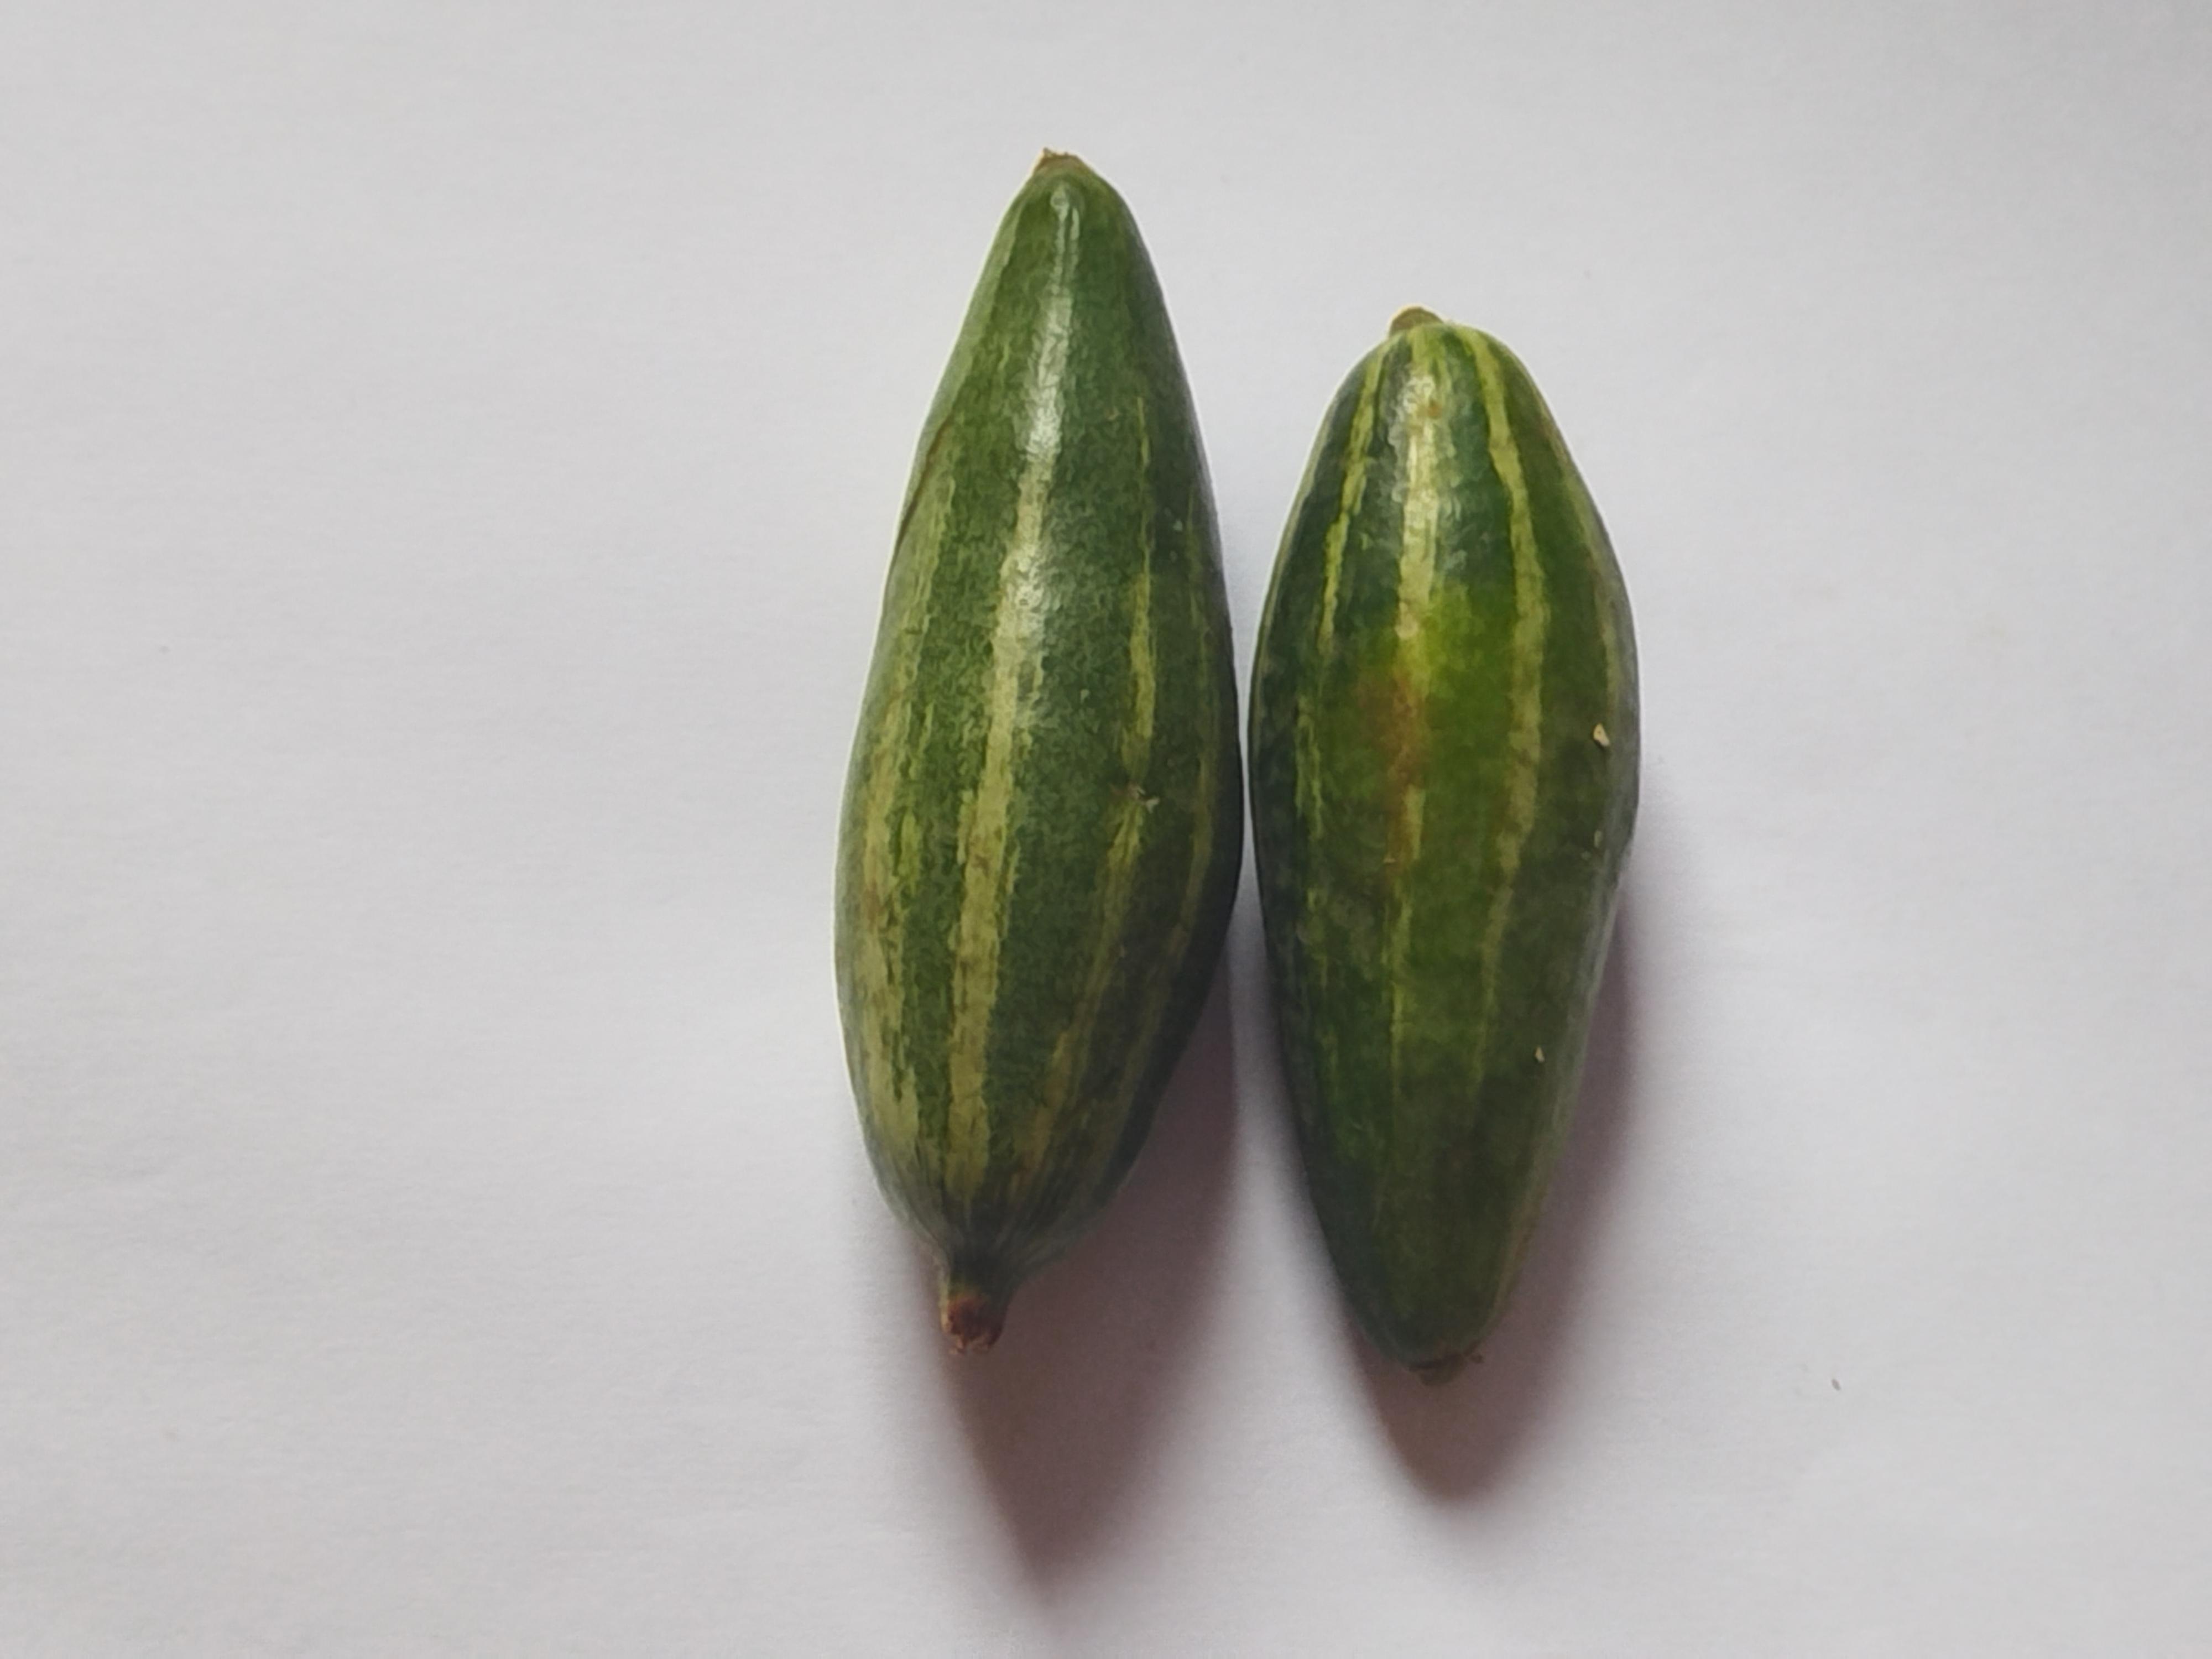
Label: Pointed gourd